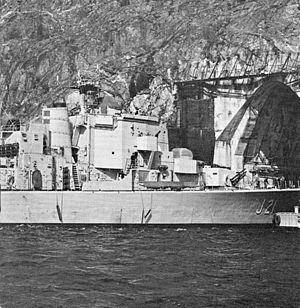
La base navale de Muskö est un site militaire suédois situé sur l'ile de Muskö au sud de Stockholm. Elle a été construite dans les années 1960 comme site stratégique de la marine royale suédoise, et fait aujourd'hui partie de la garnison de Haninge. C'est une base essentiellement souterraine, qui a été creusée dans la roche, et qui abrite trois quais, des ateliers, des bureaux, un hôpital et une station d'épuration. À l'extérieur, on trouve des bâtiments administratifs, des casernements et un certain nombre de bâtiments de support.